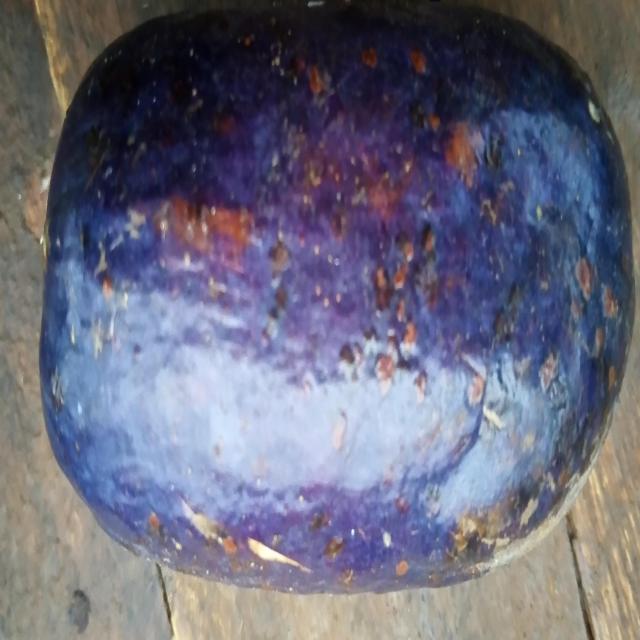
Plum grade: unaffected